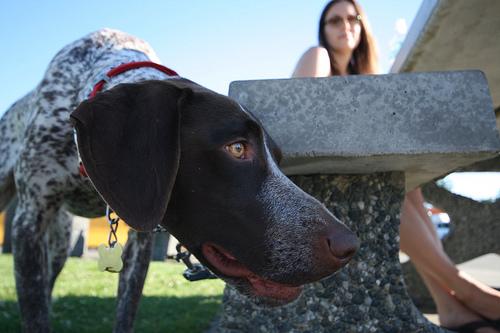
Breed: german shorthaired